A Name for Evil

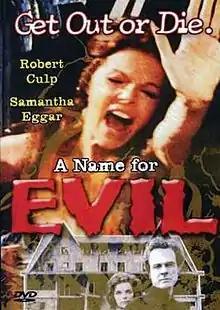

A Name for Evil is a 1973 American horror film directed by Bernard Girard and starring Samantha Eggar and Robert Culp.